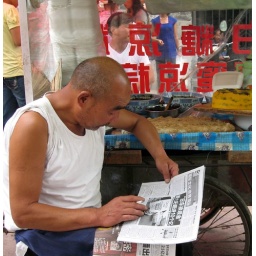
in the street behind the drum tower